Charles Albert of Sardinia

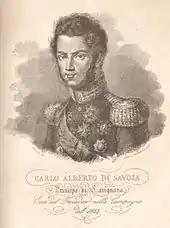
Charles Albert as a hero of the Battle of Trocadero

At midnight on 21 March 1821, Charles Albert secretly departed from the Palazzo Carignano. His departure was not discovered by the revolutionaries until the next day. From Rondissone, on 23 March he made for San Germano, from which he intended to travel to Novara, which remained loyal to the king. At Novara he remained for six days before a dispatch arrived from Charles Felix on the 29th, ordering him to depart immediately for Tuscany.